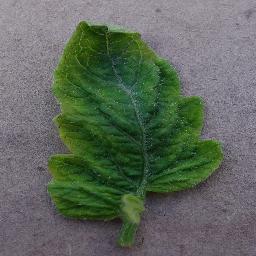
Label: Tomato___Tomato_Yellow_Leaf_Curl_Virus